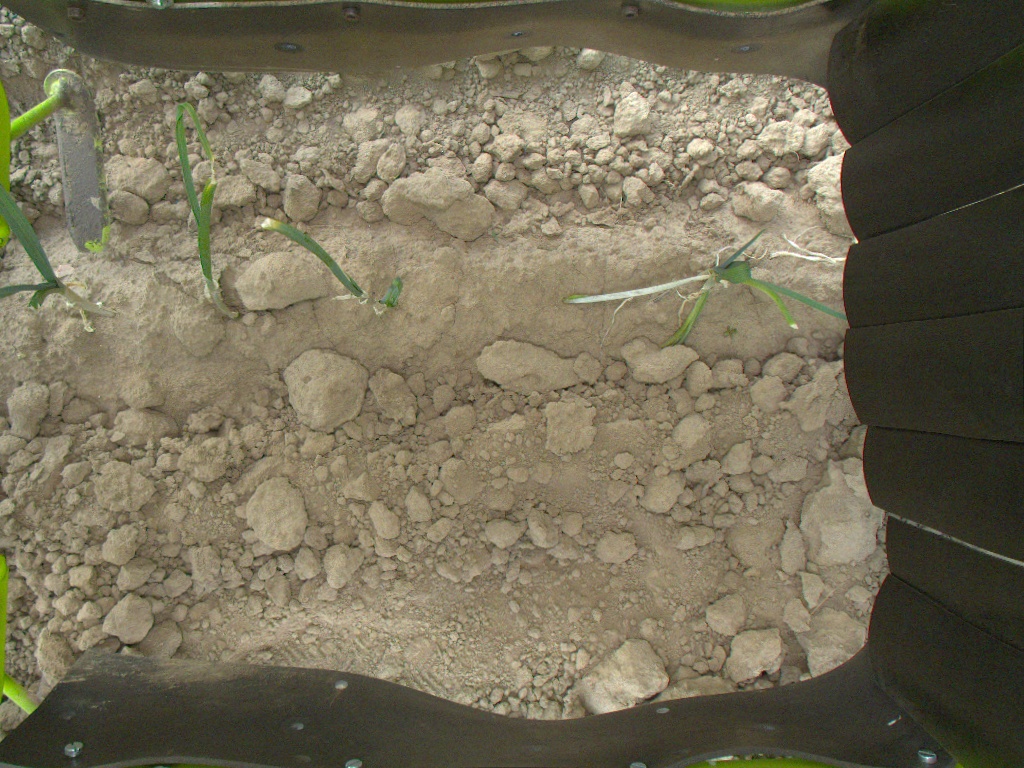
Crop: leek
Objects: stem_leek, stem_leek, stem_leek, stem_leek, leek, leek, leek, leek